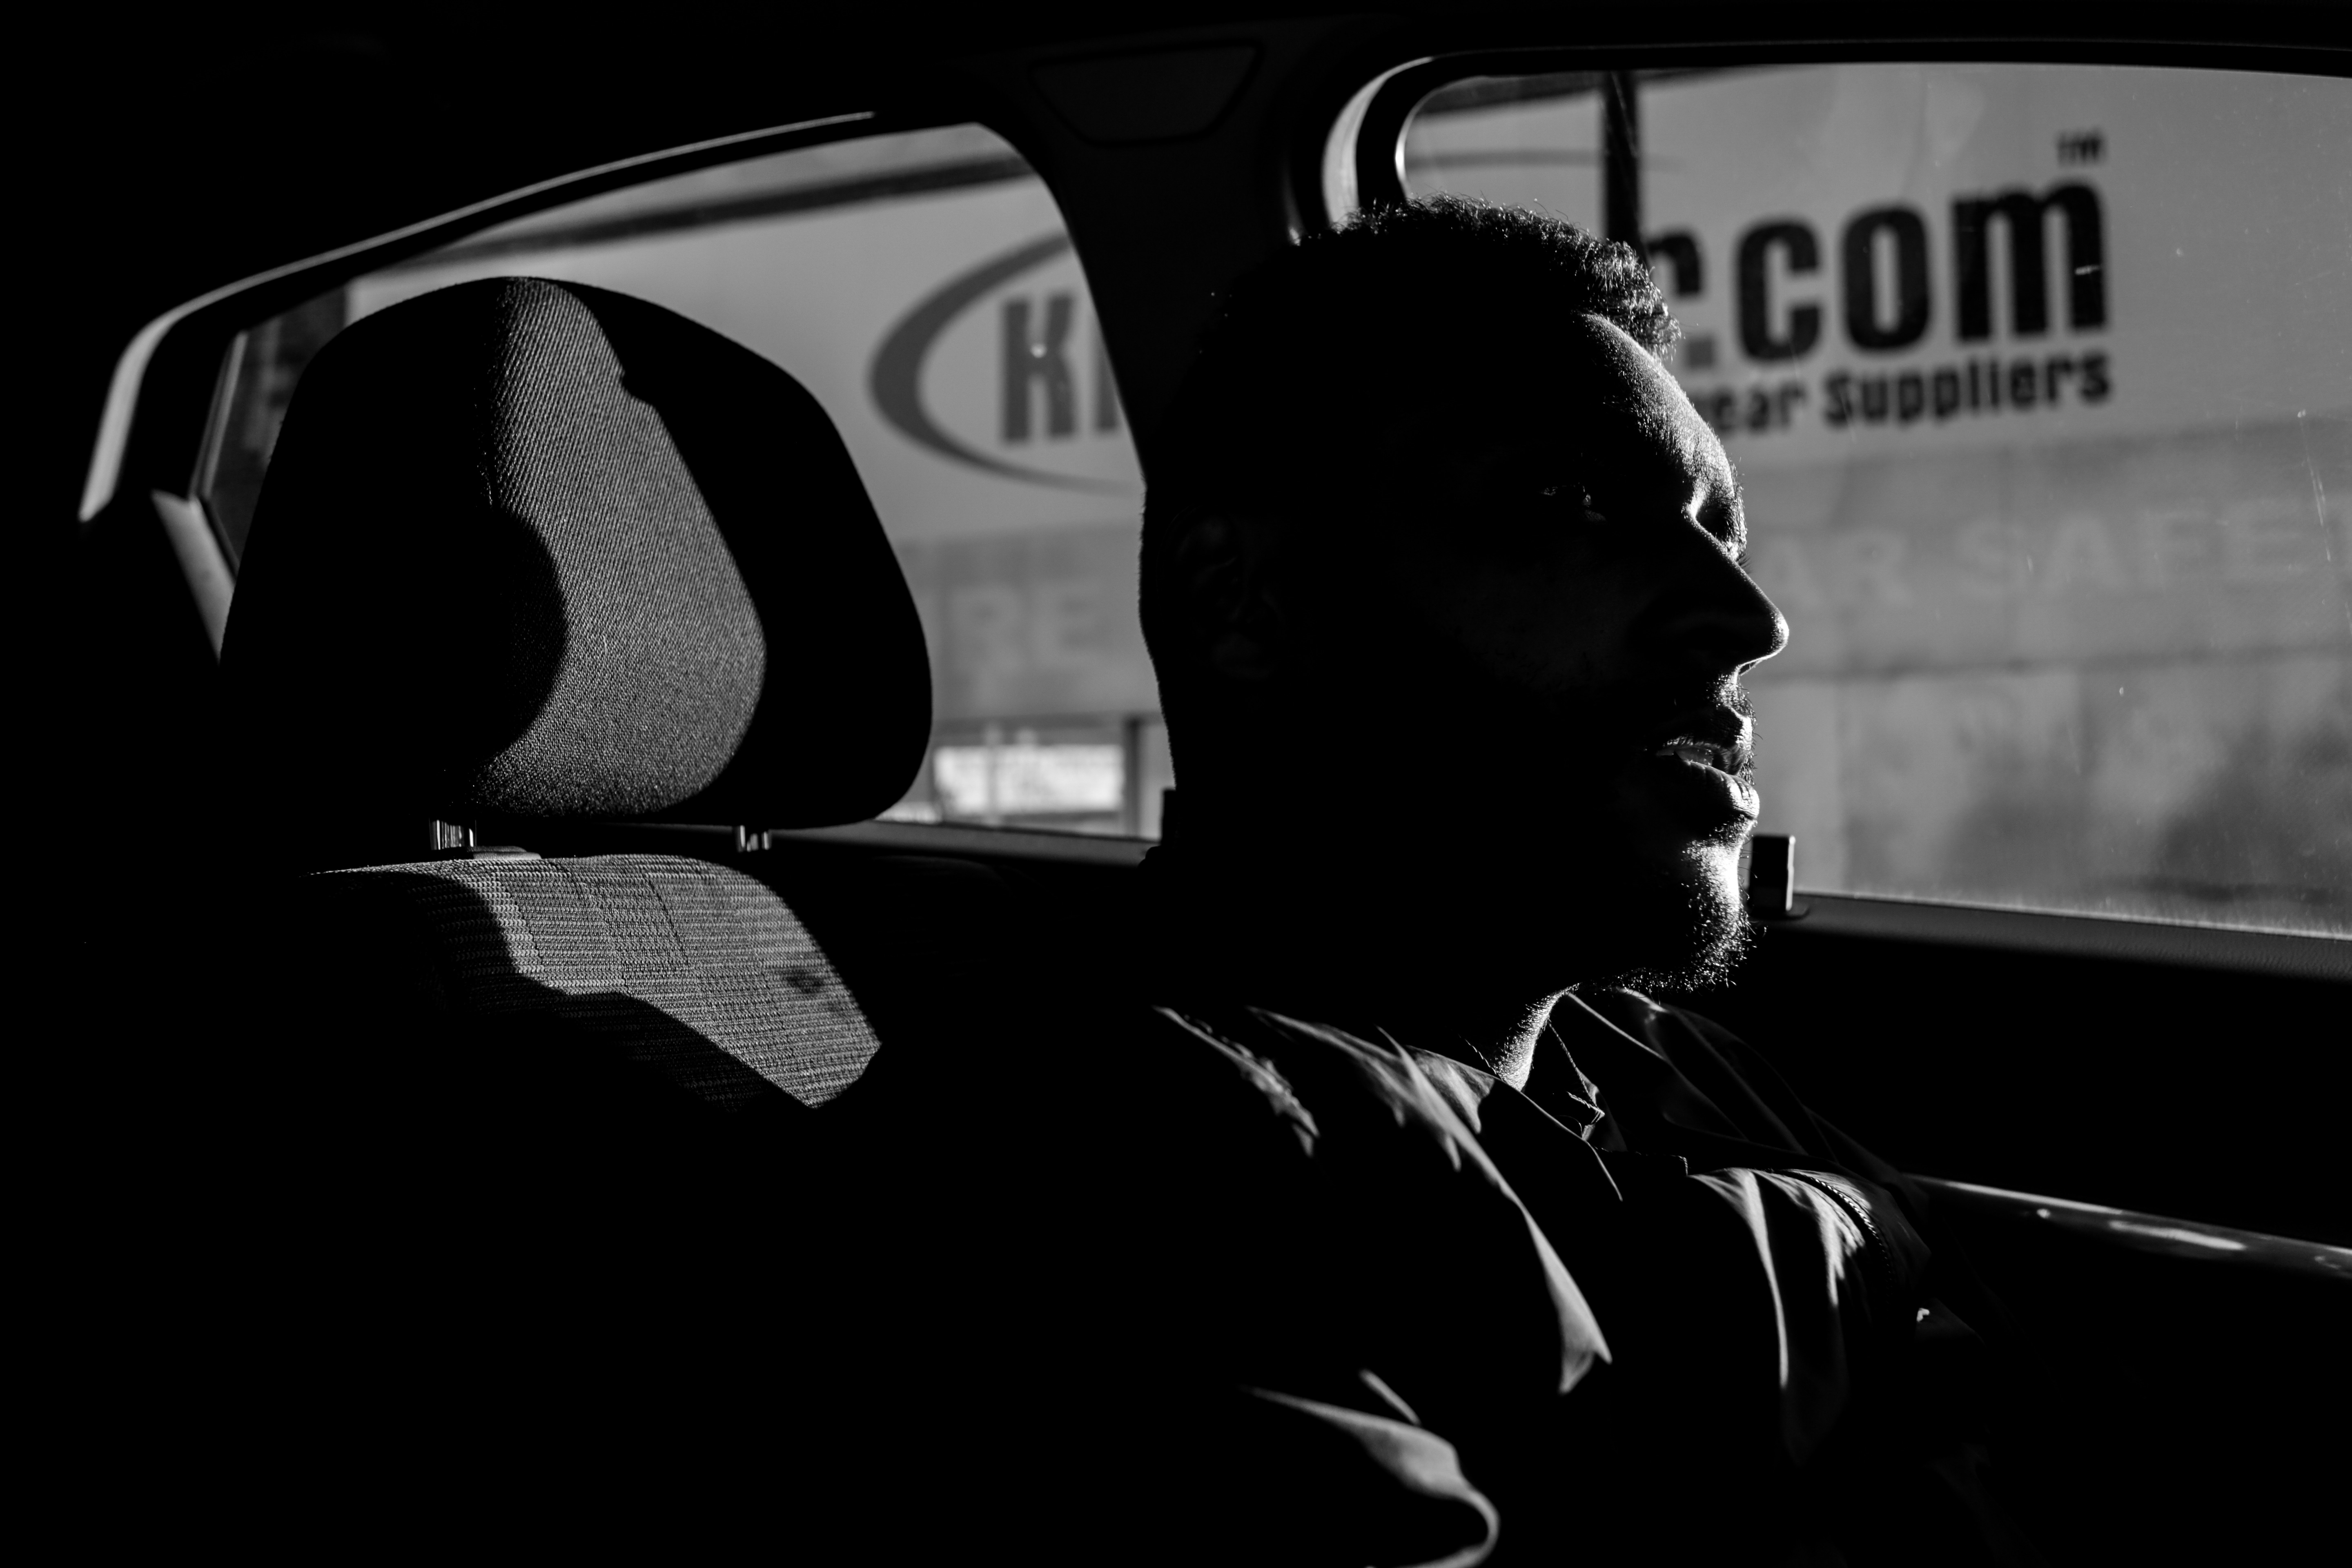
black and white, darkness, black, monochrome, glasses, eyewear, monochrome photography, film noir